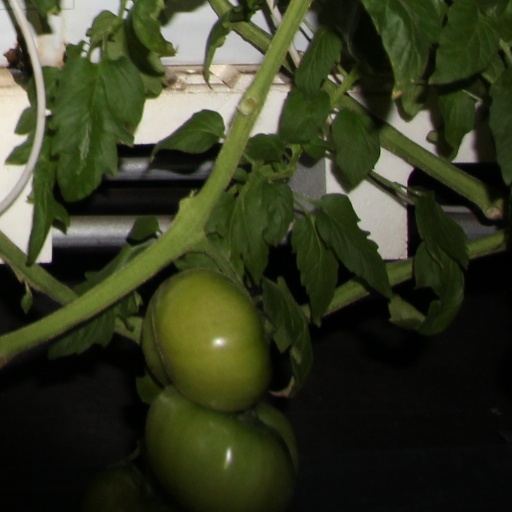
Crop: tomato